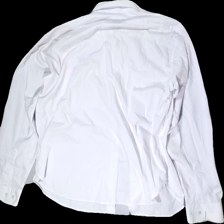
View: back
Type: Shirt
Category: Men
Brand: Not in the list
Brand text on label: Giress
Colors: White
Material: 62% polyester 38% Cotton
Cut: Regular
Season: All
Stains: Major
Price range: 50-100
Recommended usage: Export